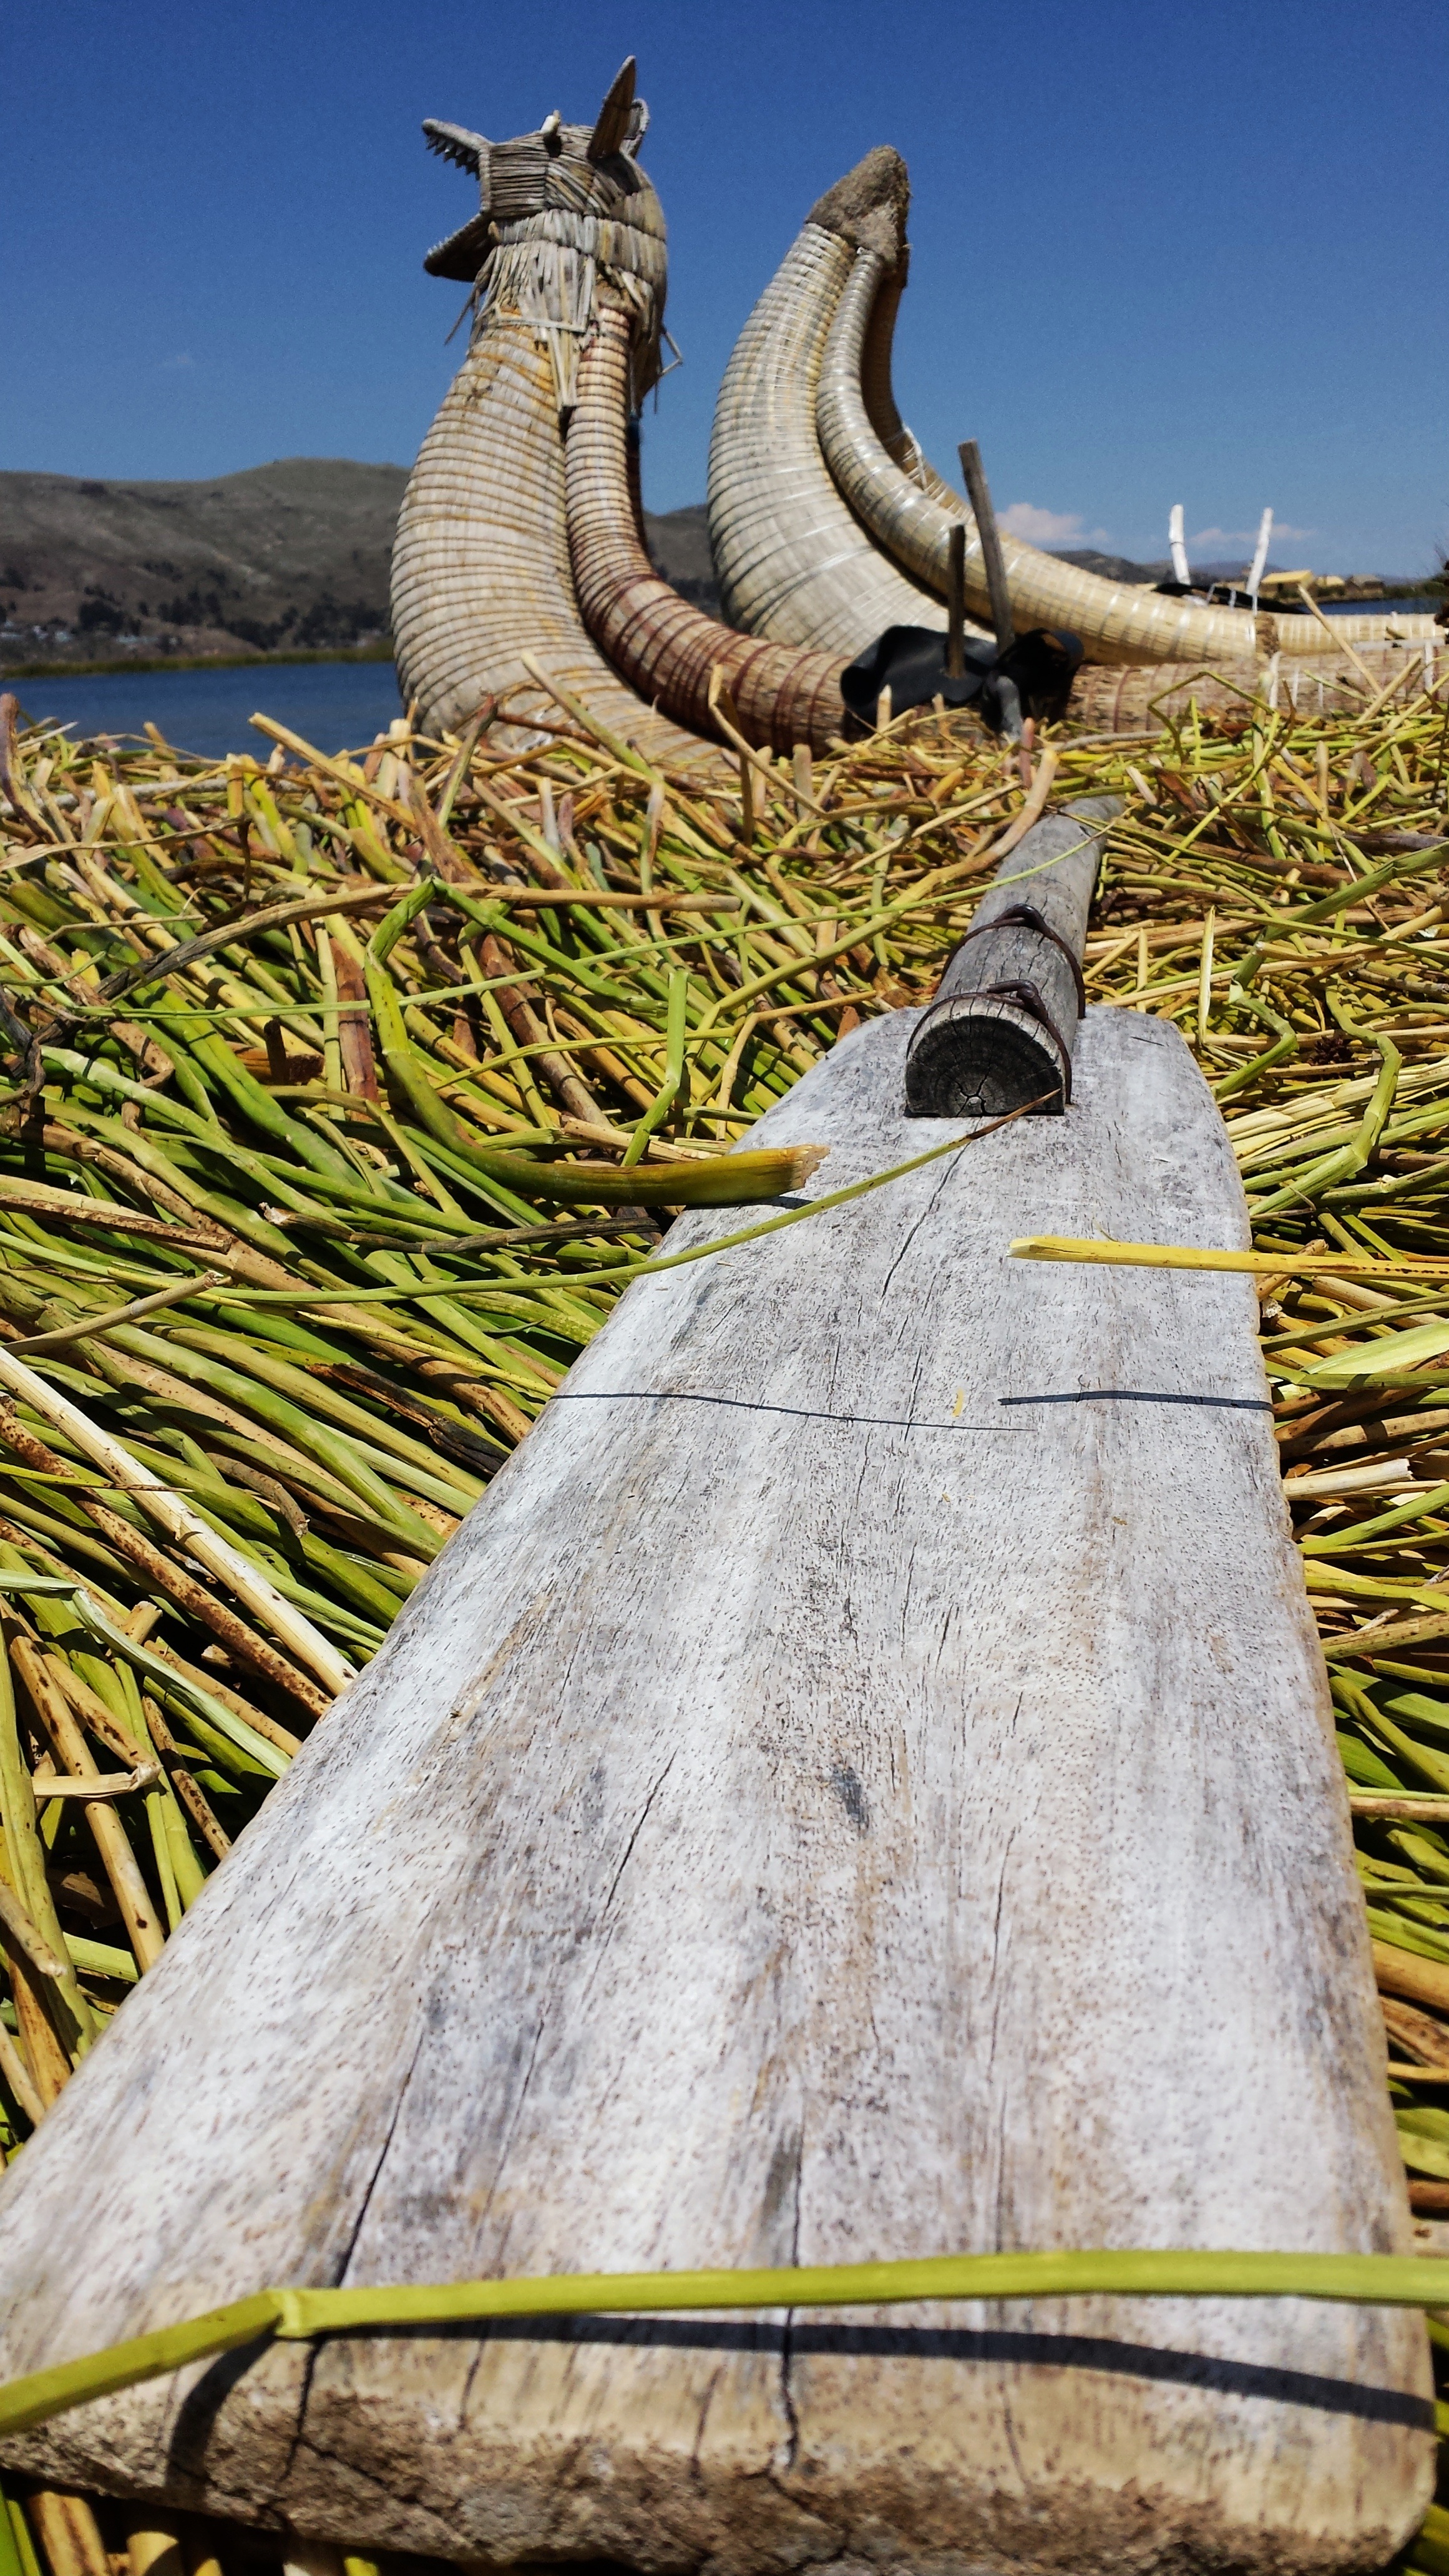
tree, water, nature, rock, marsh, wood, leaf, lake, perspective, monument, travel, oar, reed, statue, island, ancient, floating, peru, sculpture, art, inca, temple, straw, culture, south america, isla, andes, peruvian, islas, indigenous, rural area, puno, titicaca, lake titicaca, quechua, uro, floating island, largo titicaca, uro peoples, floating village, caballitos de totora, reed watercrafts, reed boats, peruvians